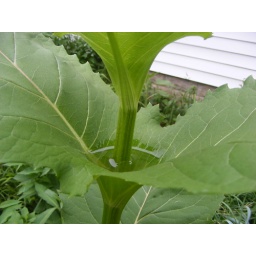
Cup plant, an Olmstedian tall border perennial has an attractive yellow flower valued by songbirds and butterflies.